Ognyanovo, Blagoevgrad Province

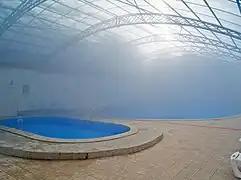
Mineral water swimming pools in Ognyanovo

There is a hotel, few guest-houses and a sanatorium. The village is not far from Kovachevitsa and Leshten - two villages with old preserved and reconstructed houses from the 19th and 20th centuries.